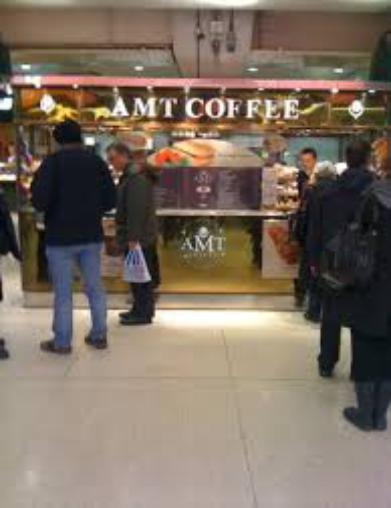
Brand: AMT Coffee
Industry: Food